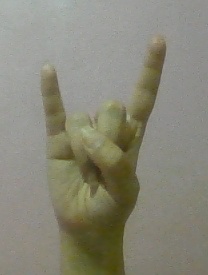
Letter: la